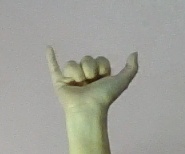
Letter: ya